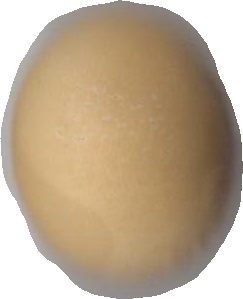
Variety: Grobogan